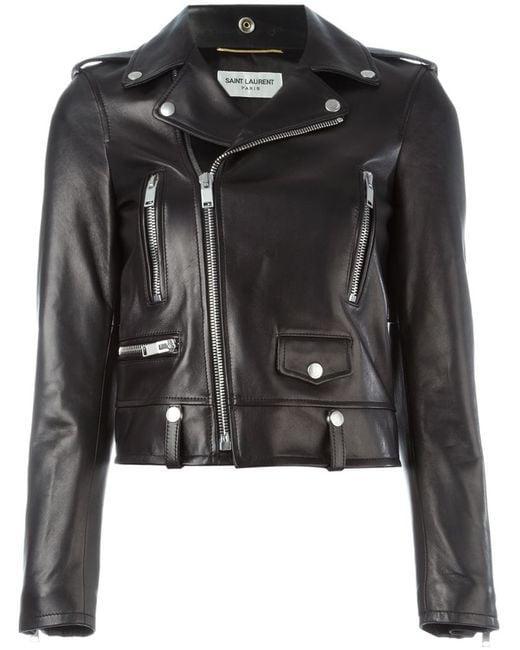
Kurze Lederjacke mit langen Ärmeln, frontaler Reißverschluss